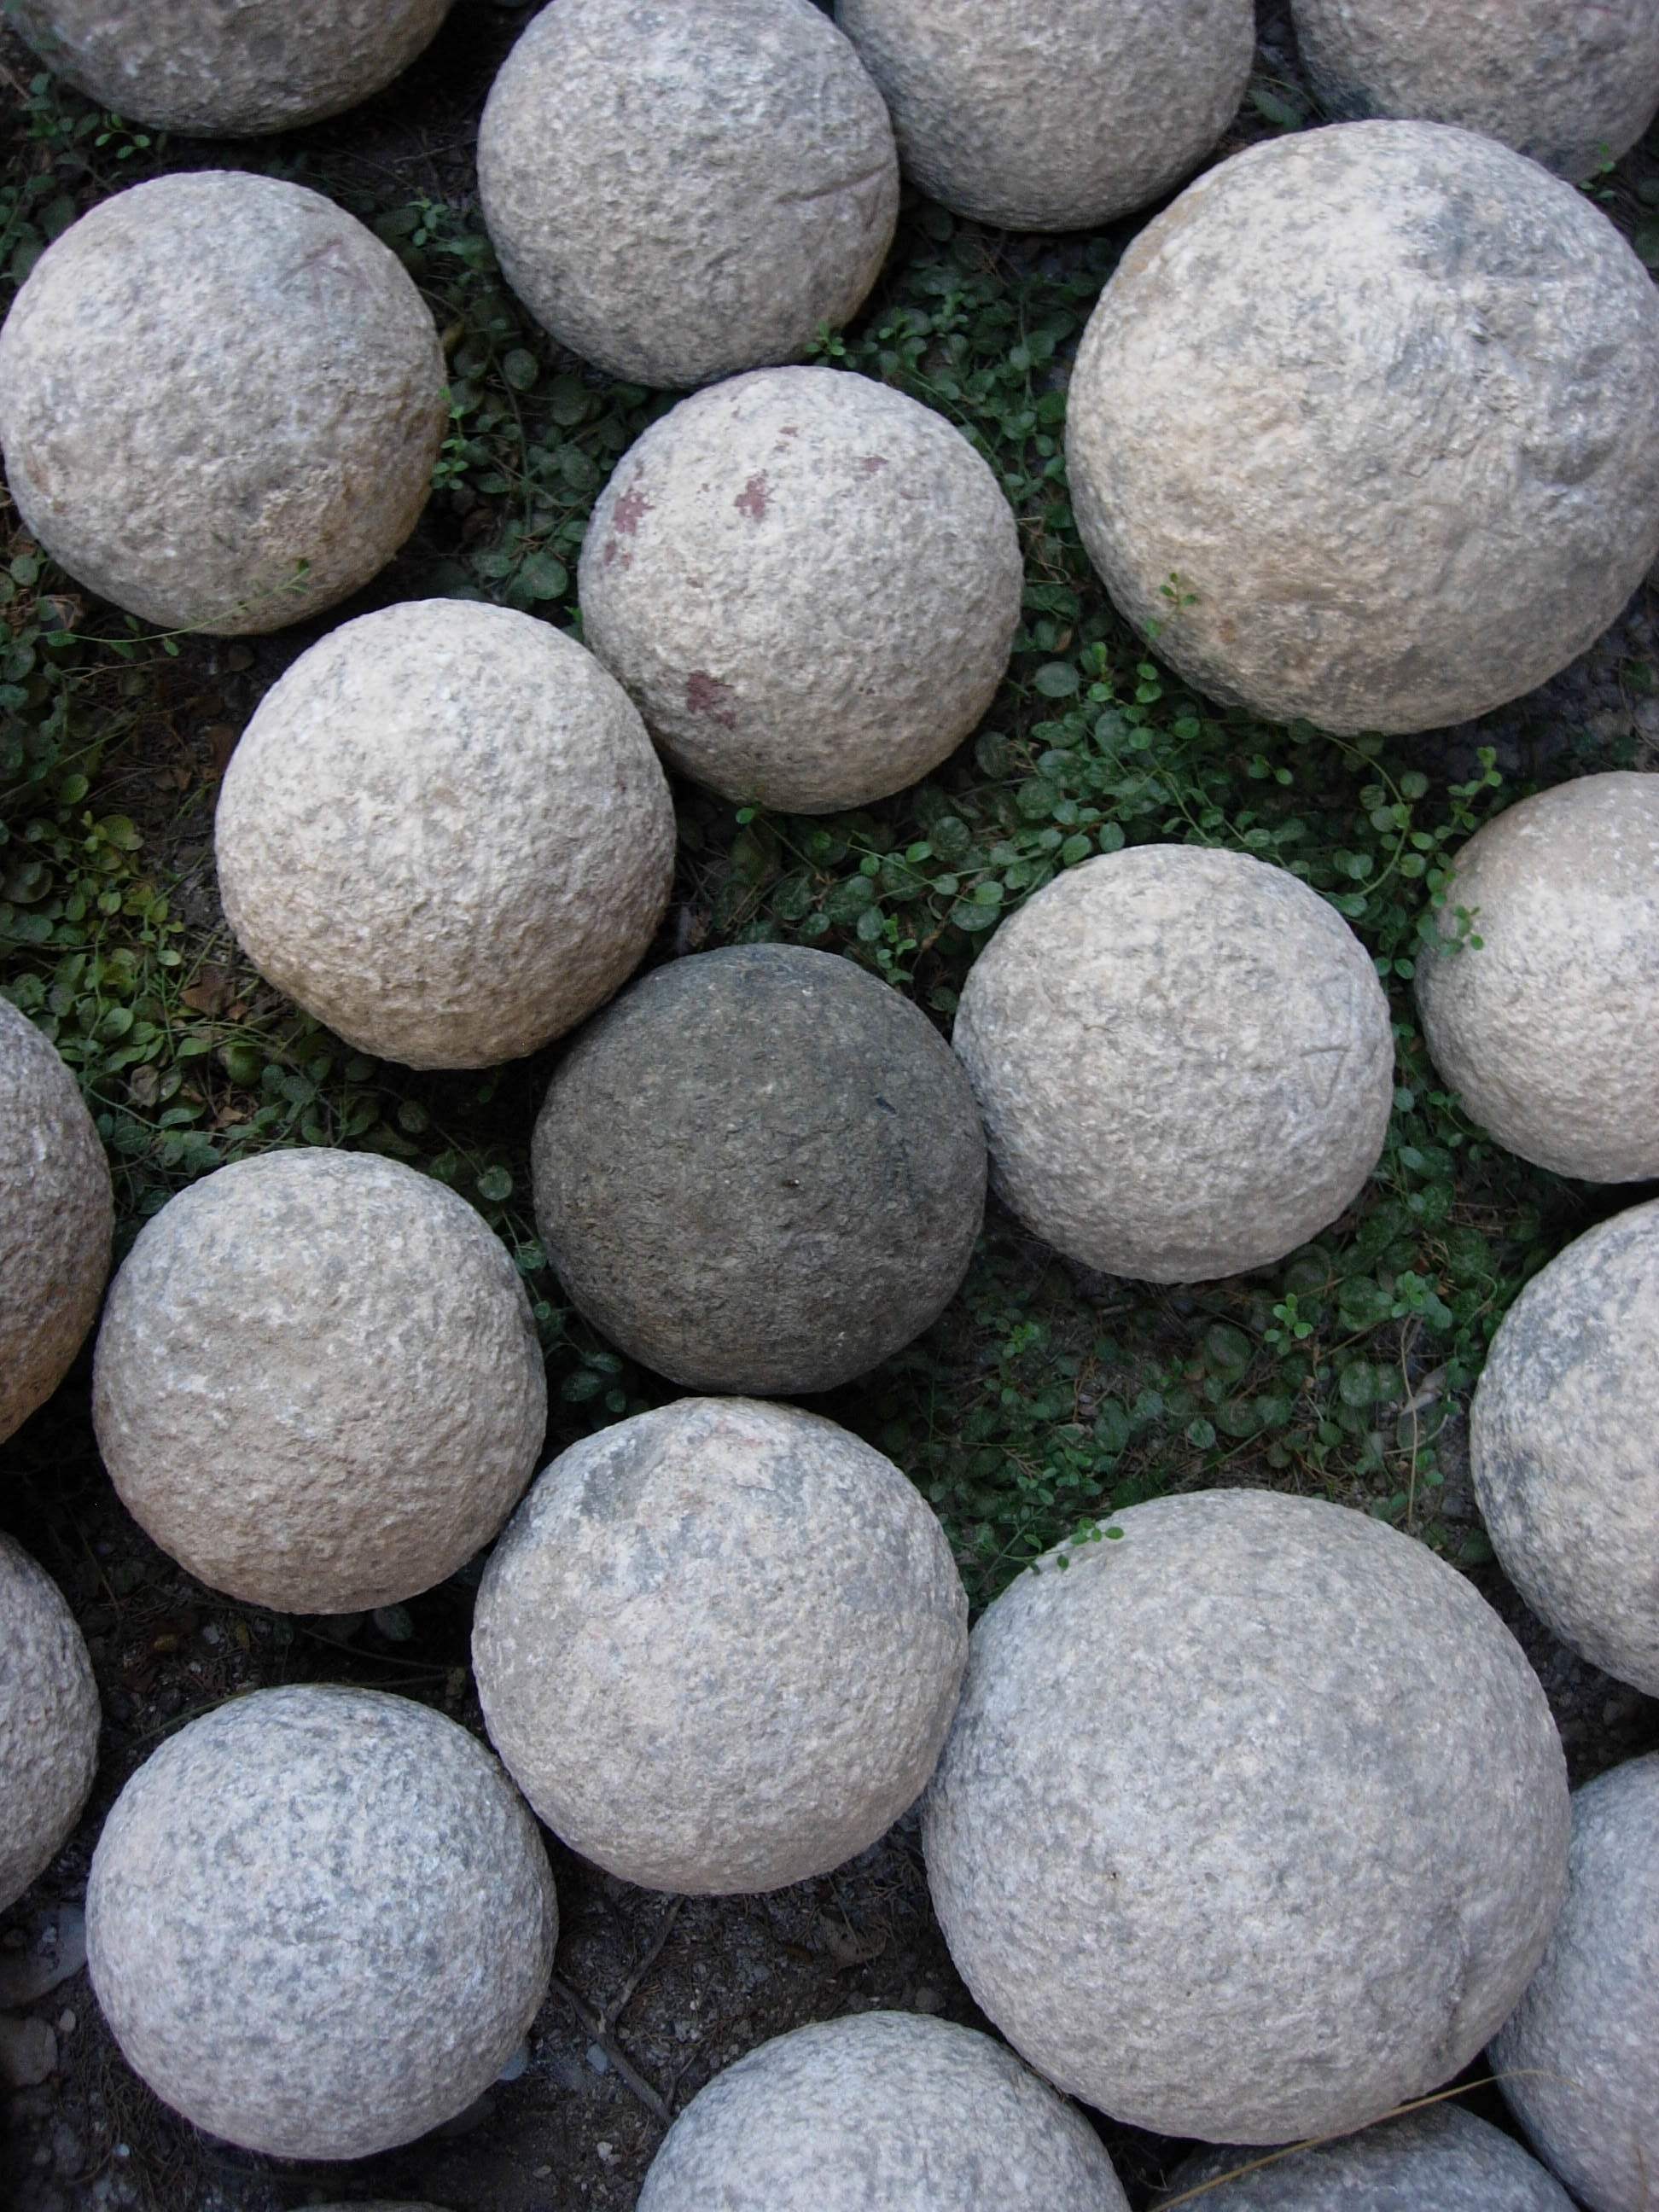
grass, rock, round, material, stones, sphere, shape, rounded, shaped, rhodes, catapults